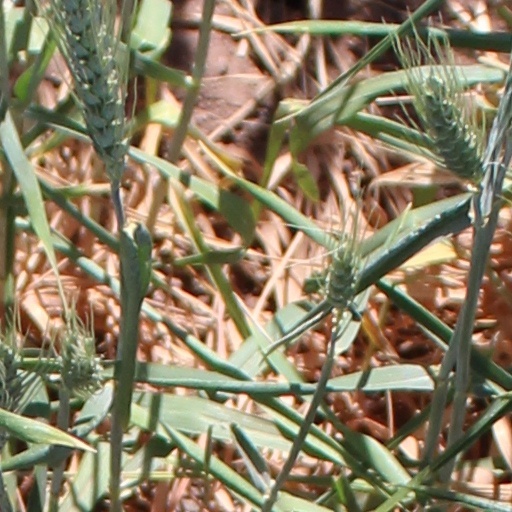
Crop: wheat